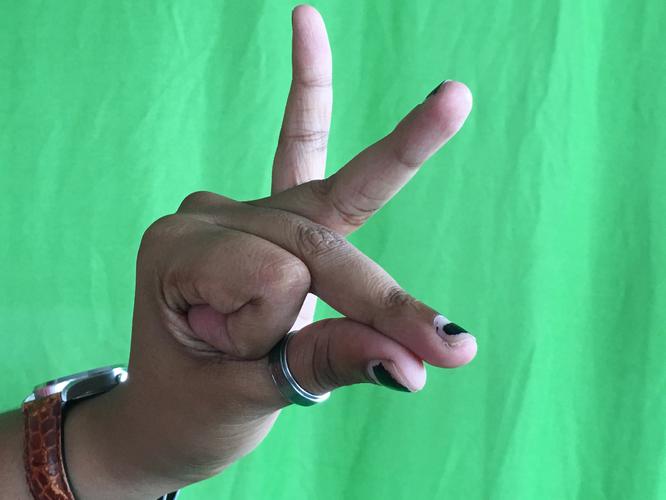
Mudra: Bramaram
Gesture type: single_hand